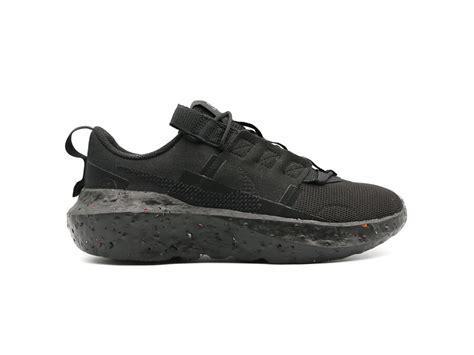
Brand: Nike
Model: Crater Impact